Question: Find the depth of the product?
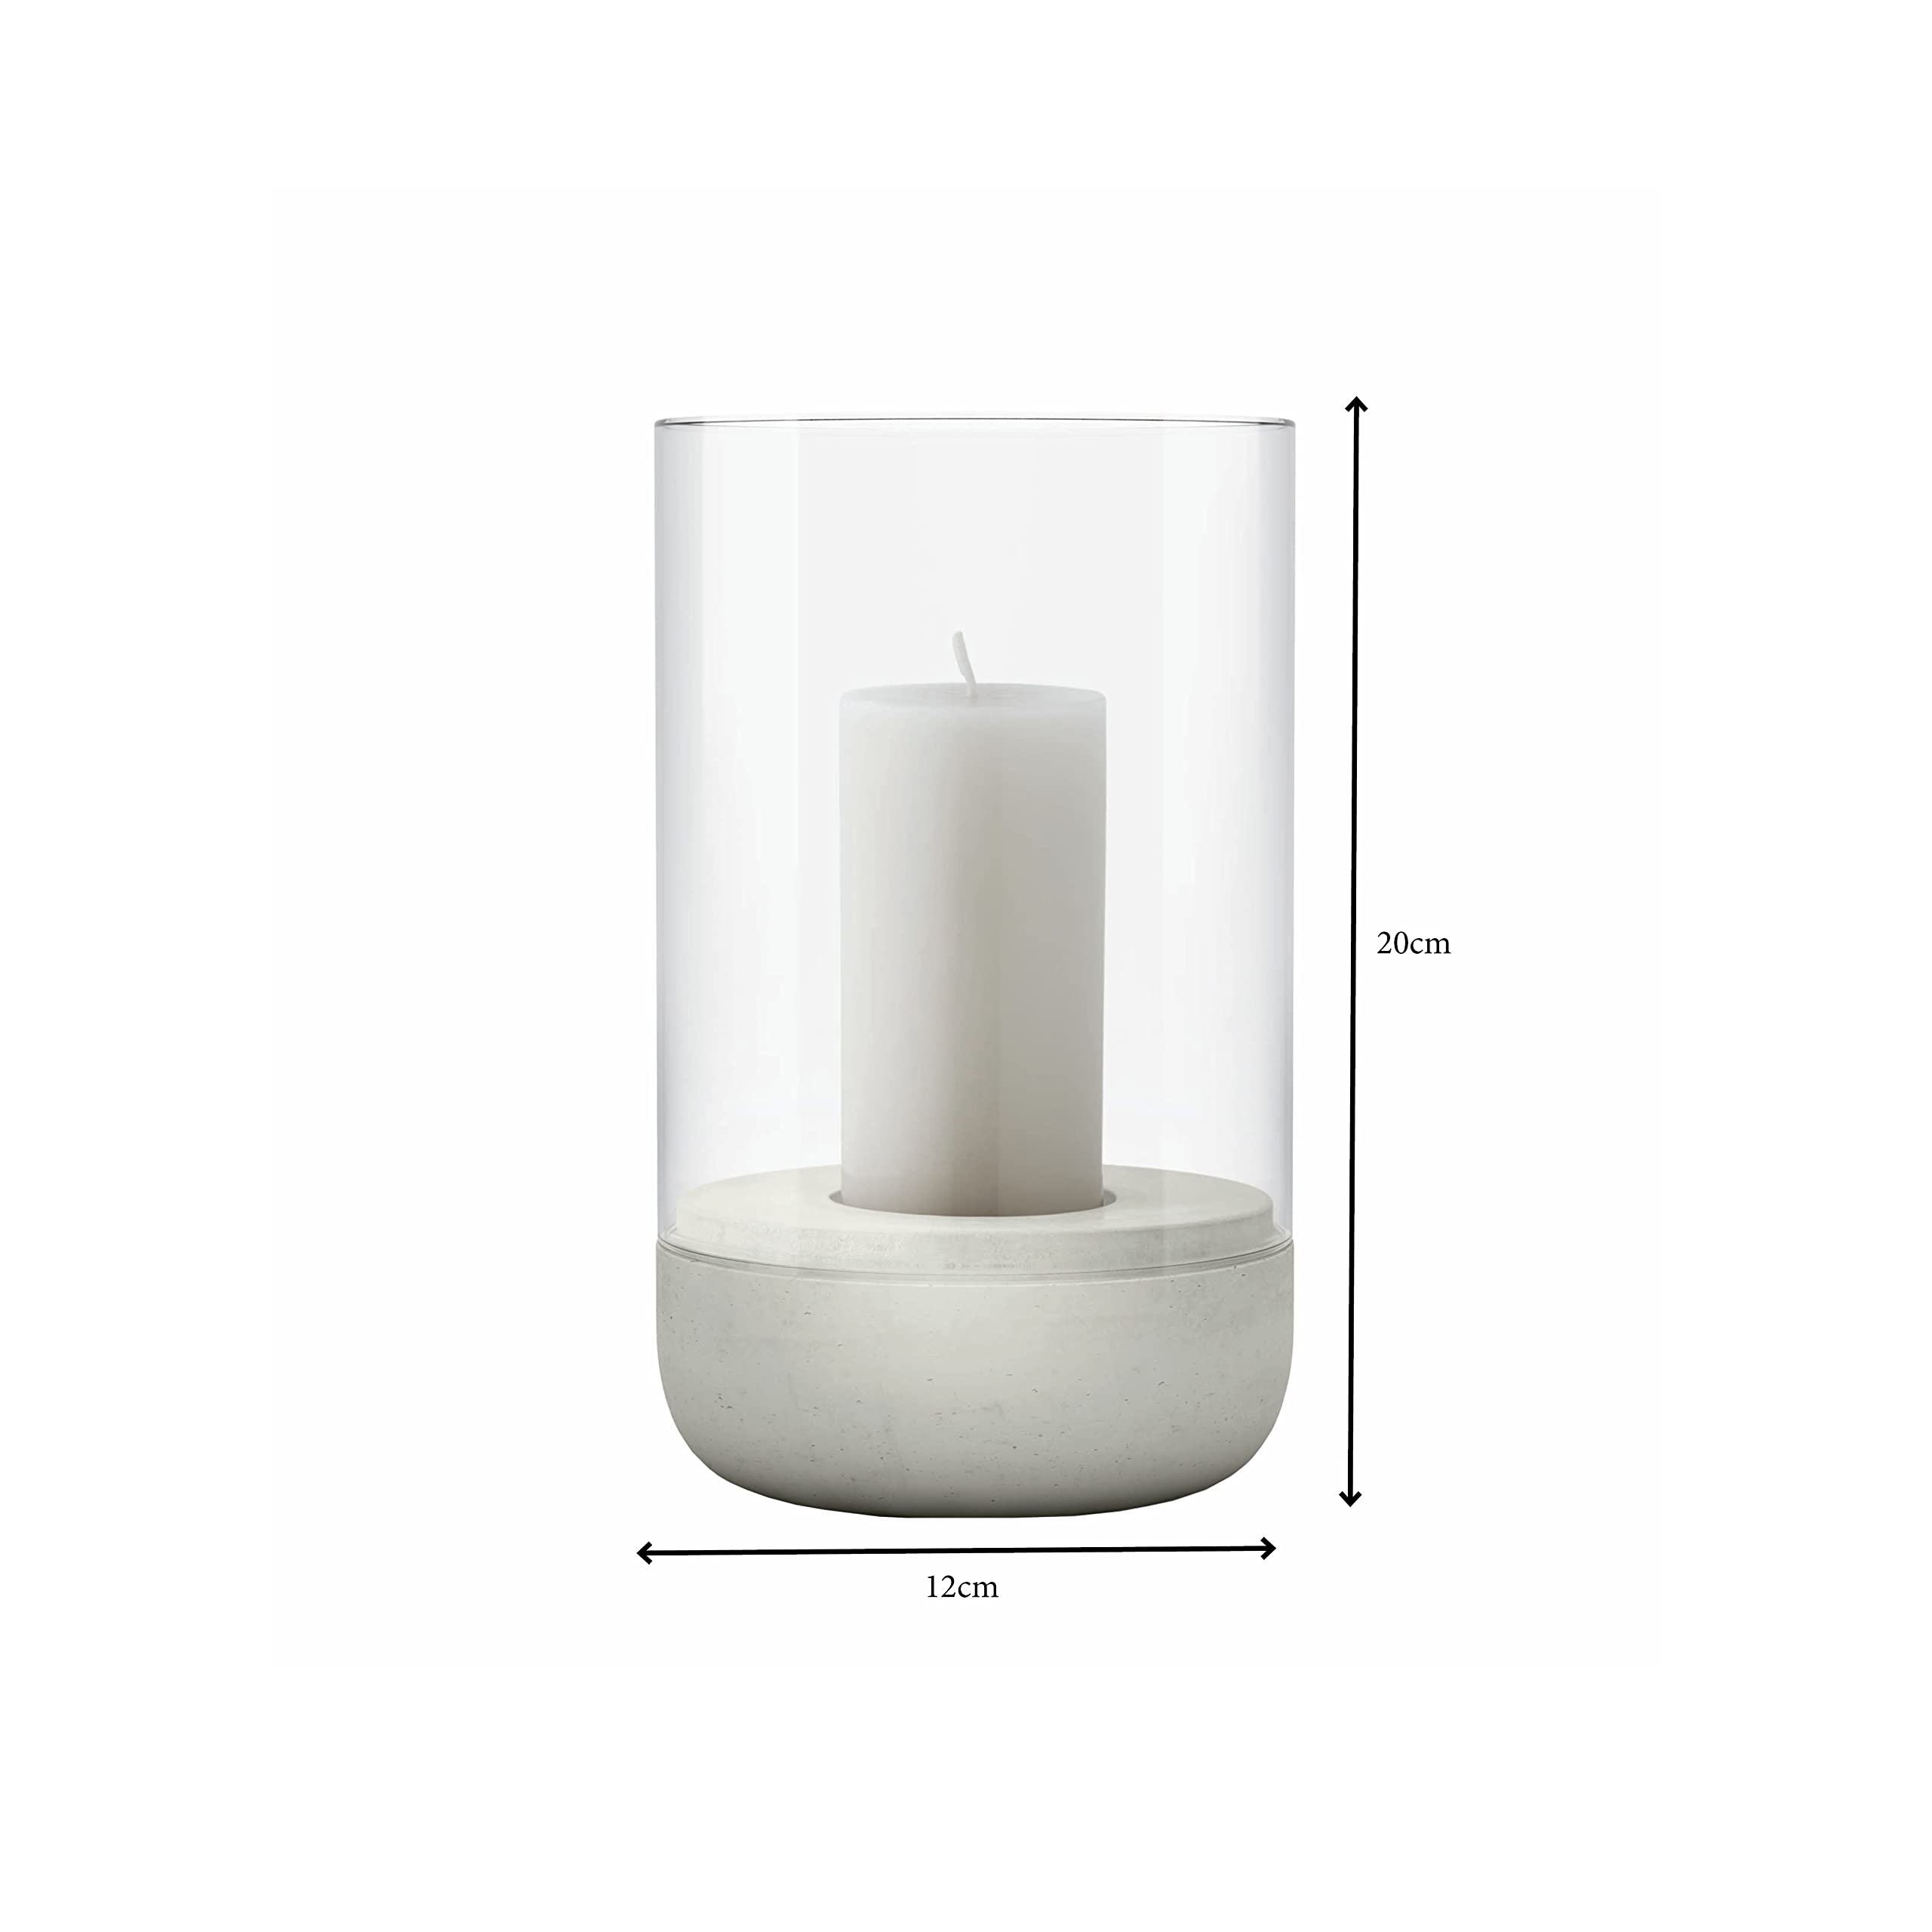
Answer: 12.0 centimetre